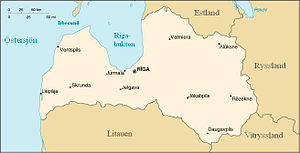
Letland / Geografi
Kort over Letland
Republikken Letland er et land i Baltiske region i Nordeuropa. Landet har grænse til Østersøen. Estland og Litauen er Letlands nabolande mod henholdsvis nord og syd. I øst grænser landet op til Rusland og Hviderusland. Landareal 62.249 km².